Yang Chin-hu

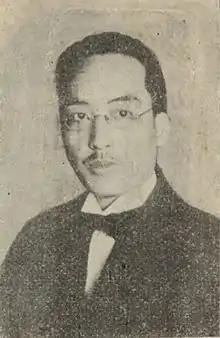

Yang Chin-hu (26 August 1898 – 12 July 1990) was a Taiwanese politician. He was the Mayor of Kaohsiung City from 1968–1973.